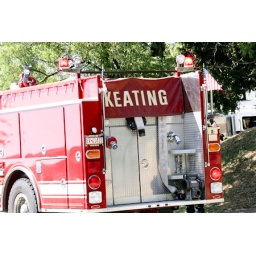
a house fire started from a emptied ashtray into a wastebasket.....no one hurt......2 dogs in the basement rescued